Robert Van Pelt

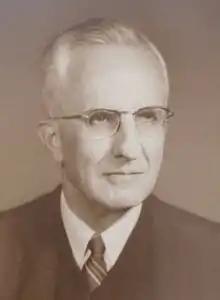

Robert Van Pelt (September 9, 1897 – April 27, 1988) was an American attorney and served as a United States district judge of the United States District Court for the District of Nebraska.